Jean Lafitte

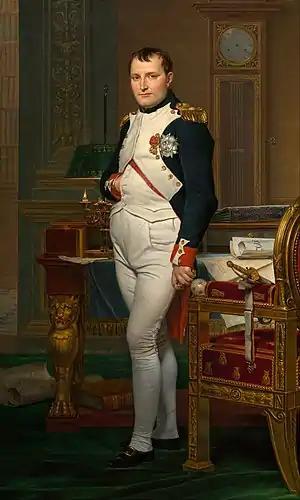
A persistent rumor claimed that Lafitte rescued French Emperor Napoleon "(pictured)" from exile on the isolated island of Saint Helena and both of them ended their days in Louisiana. No evidence supports it.

Davis writes that Lafitte's death in 1823 prevented his becoming obsolete; by 1825 piracy had been essentially eradicated in the Gulf of Mexico, and "the new world of the Gulf simply had no room for [his] kind." Given his legendary reputation, there was much speculation about whether, or how, Lafitte had died. Rumors abounded that he had changed his name after leaving Galveston and disappeared, that he was killed by his own men shortly after leaving Galveston, or that he had rescued Napoleon and that both had died in Louisiana. In 1843, Mirabeau B. Lamar investigated many of the Lafitte stories and concluded that, while there were no authentic records of death, Lafitte was likely dead.